The Eight Mountains

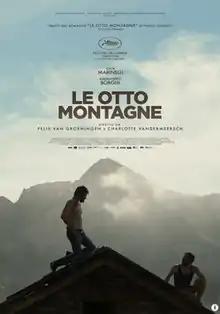
Release poster

The Eight Mountains is a 2022 drama film co-directed by Felix van Groeningen and , who co-adapted the screenplay from the novel of the same name by Paolo Cognetti. The film depicts a friendship between two men who spend their childhood together in a remote Alpine village and reconnect later as adults. The title is a reference to the concept in Buddhism and ancient Indian cosmology that the world is composed of nine mountains and eight seas, specifically eight concentric circular mountain ranges separated from one another by eight seas, with the ninth and tallest mountain, Mount Meru, at the center.